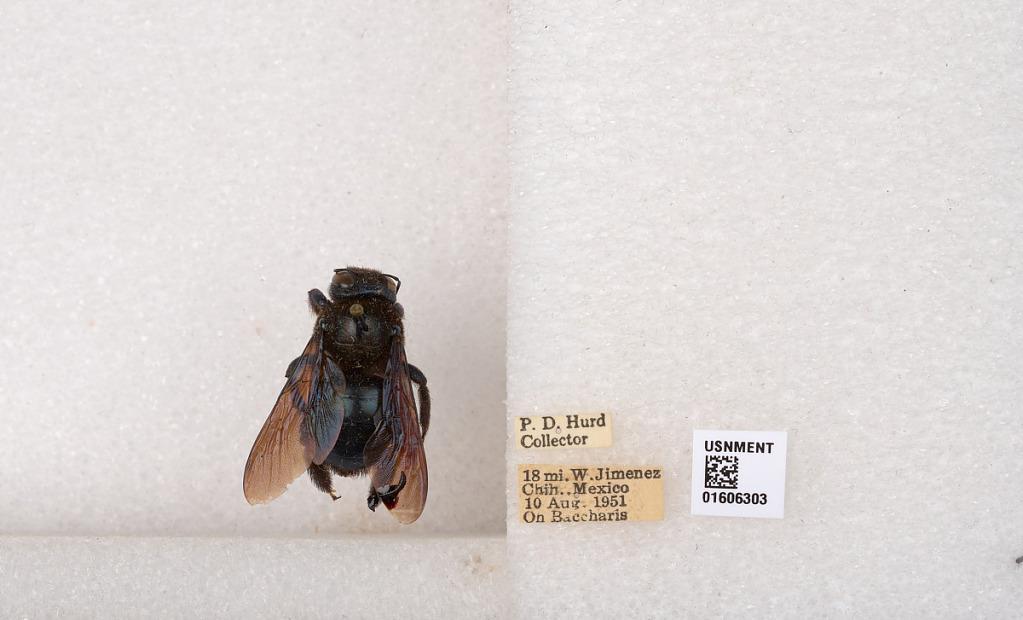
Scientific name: Xylocopa (Xylocopoides) californica arizonensis Cresson
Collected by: P. Hurd
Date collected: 1951-8-10
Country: Mexico
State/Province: Chihuahua
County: Jimenez
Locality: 18 mi. W. Jimenez